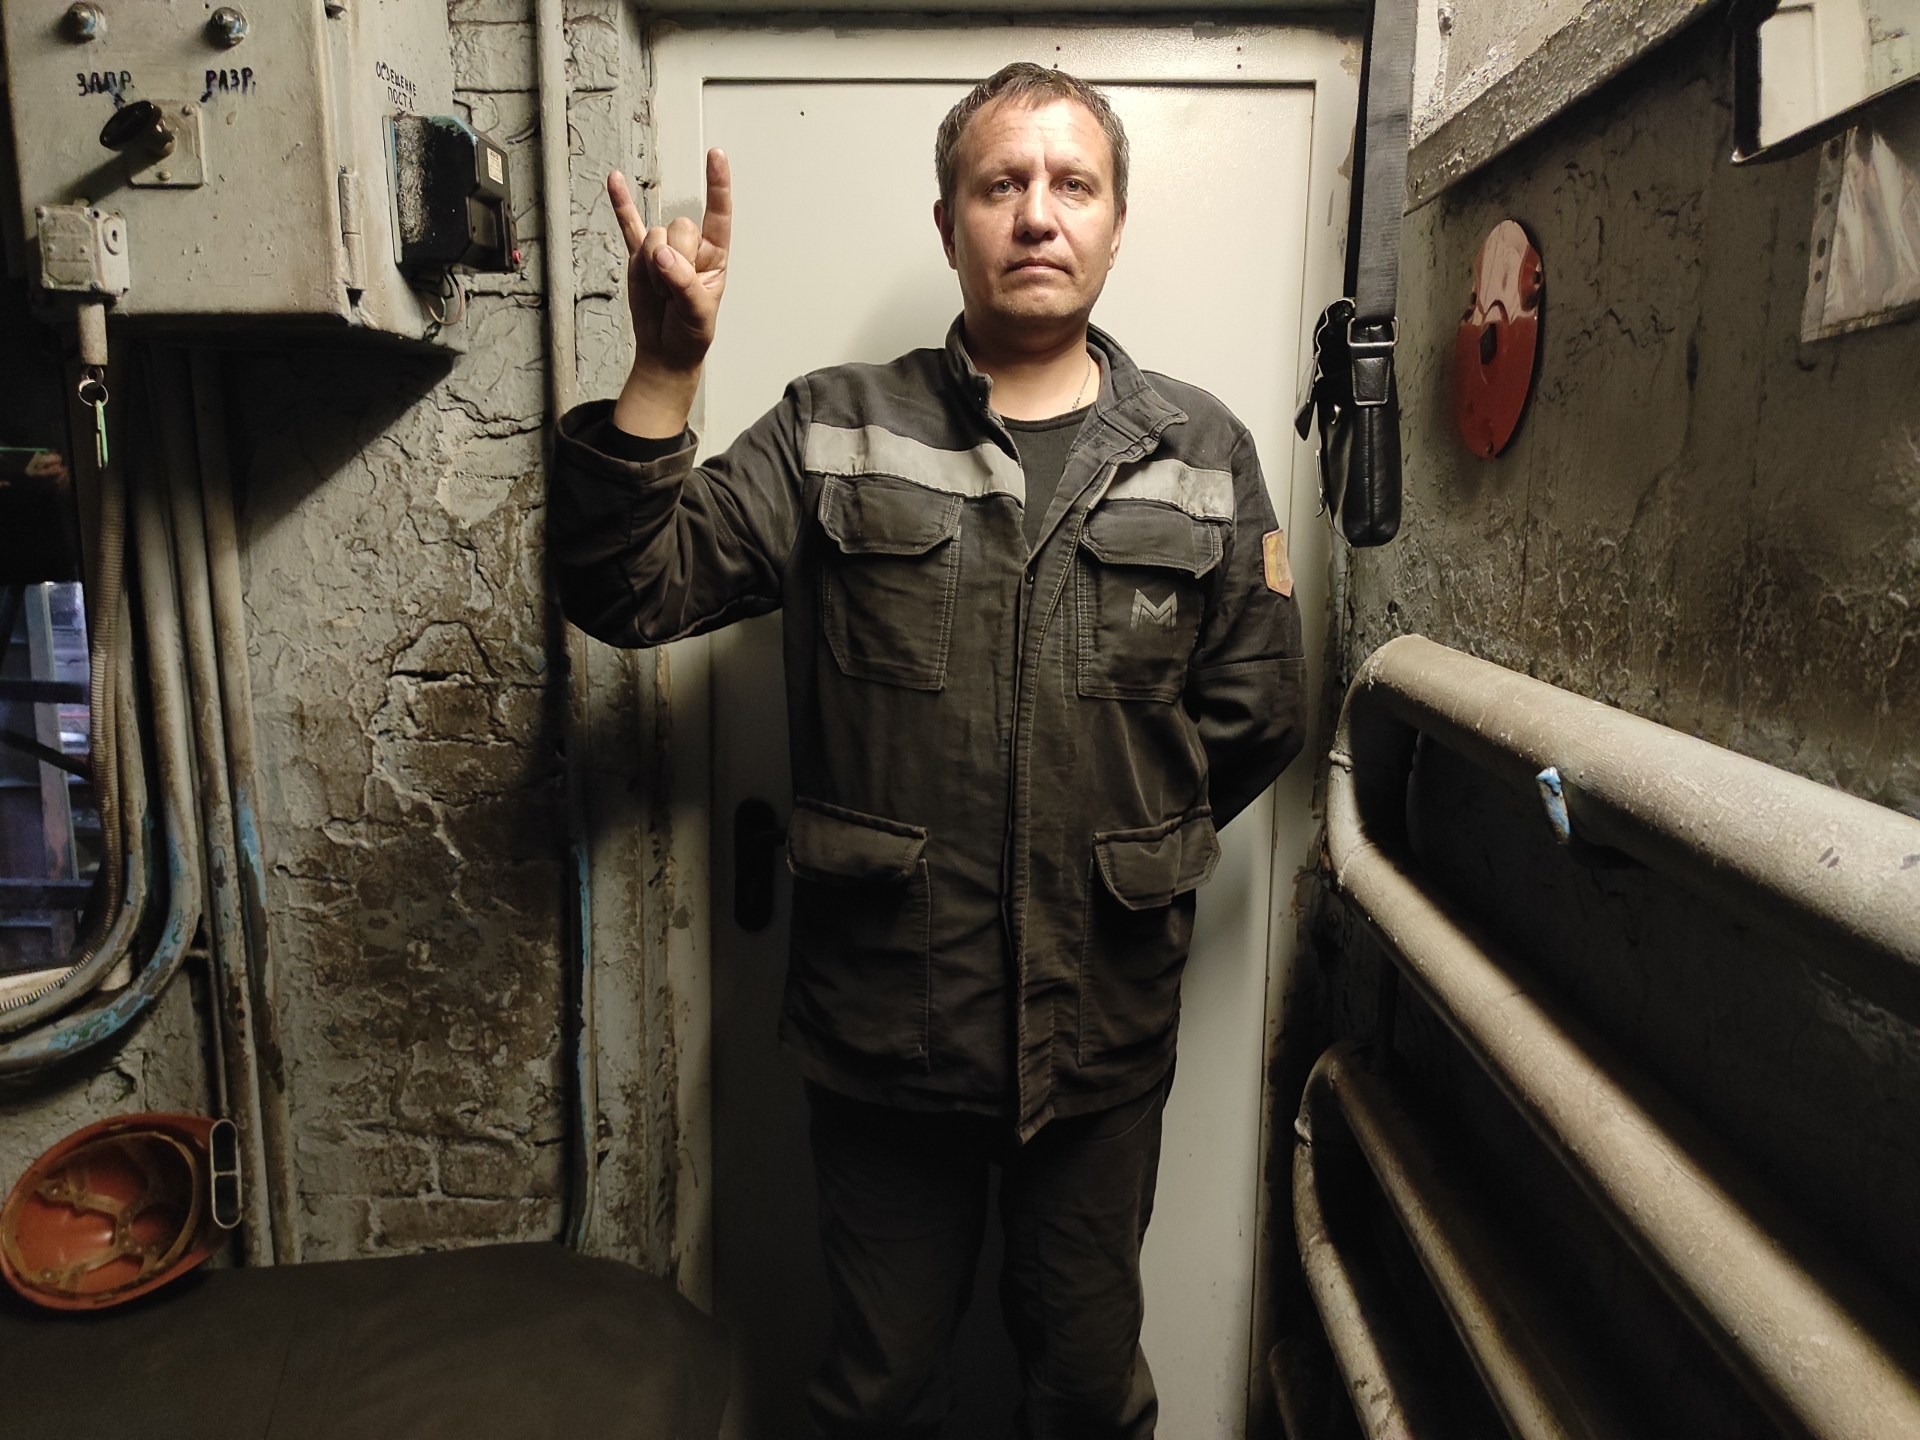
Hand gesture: rock